Abbotts Lagoon

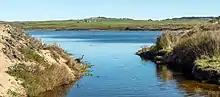
Great blue heron at Abbotts Lagoon

Abbotts Lagoon is the location of the single remaining natural population of the endangered plant species Sonoma spineflower ("Chorizanthe valida").